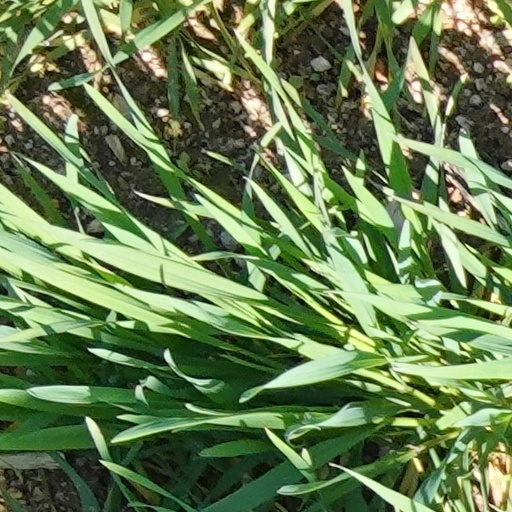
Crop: wheat